Original Sin (2001 film)

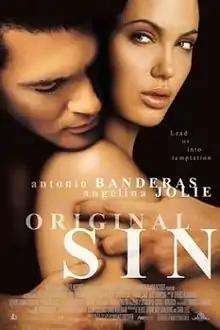
Theatrical release poster

Original Sin is a 2001 American erotic romantic thriller film written and directed by Michael Cristofer and starring Antonio Banderas and Angelina Jolie. It is based on the 1947 novel "Waltz into Darkness" by Cornell Woolrich, which was previously made into the 1969 François Truffaut film "Mississippi Mermaid". The film was produced by actress Michelle Pfeiffer's production company, Via Rosa Productions.